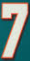
Number: 7